Joseph Nichols

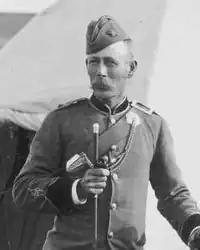
Nichols pictured in military uniform during the 1890s

Joseph Cowie Nichols (14 April 1859 – 27 July 1954) was a New Zealand soldier, landowner and cricketer. He played one first-class match for Otago during the 1876–77 season.